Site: brandenburg
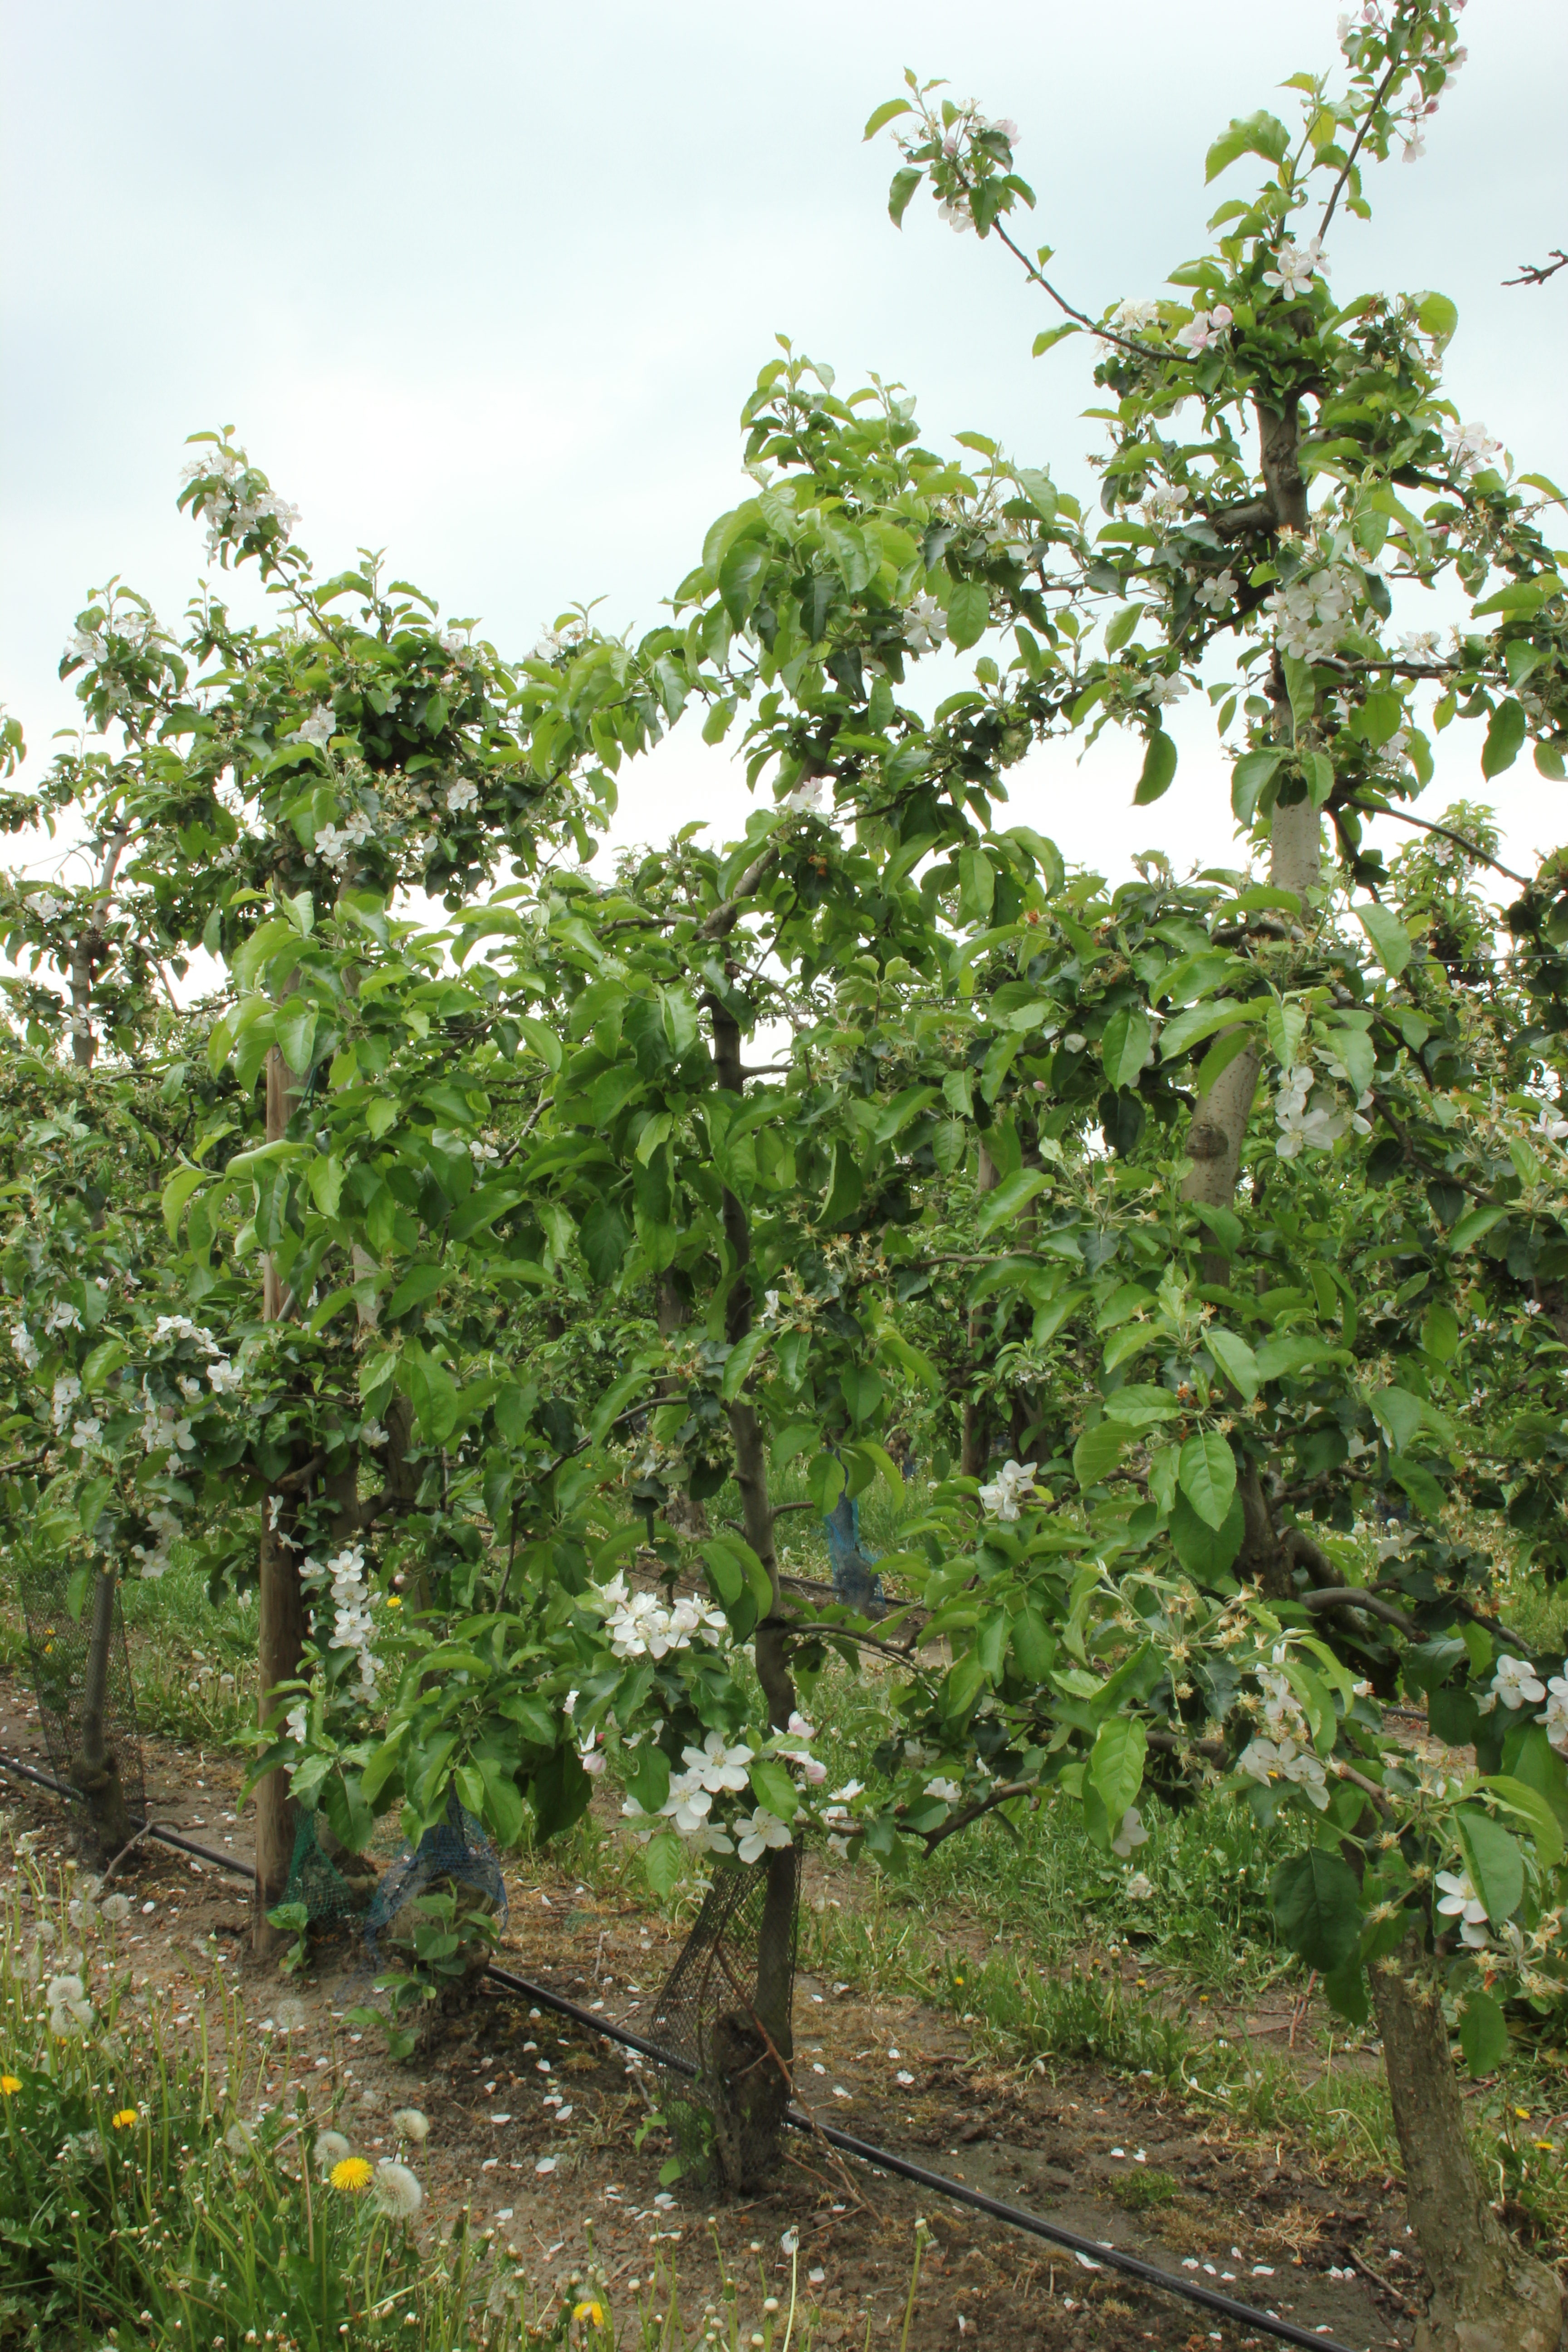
Growth stage (BBCH 67): Flowering